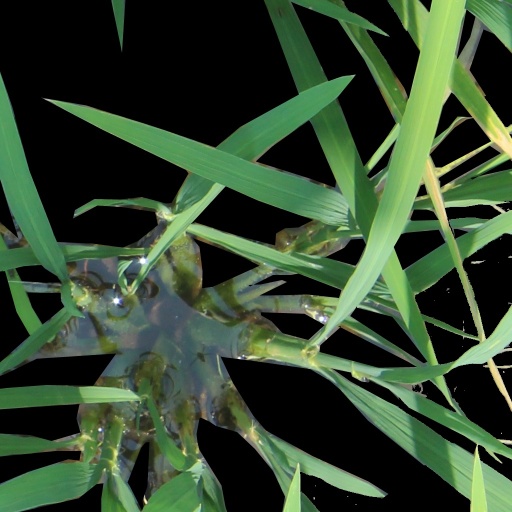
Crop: rice